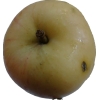
Label: Apple 14